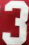
Number: 3